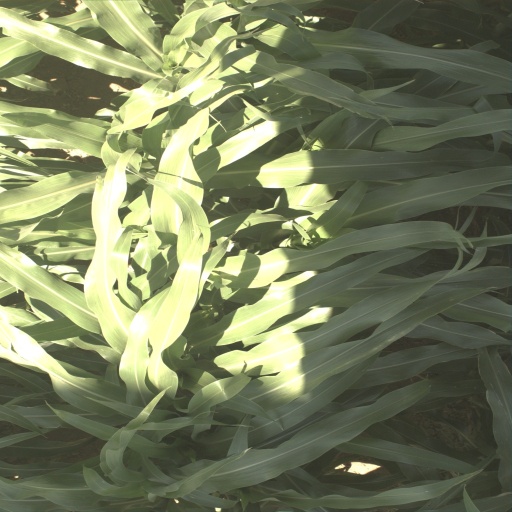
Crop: sorghum